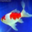
Label: aquarium_fish